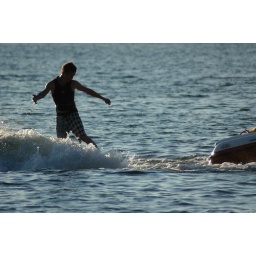
At Tom and Beth's house at the lake in Alexandrea, Minnesota.